Pediatric advanced life support

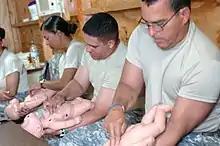
Two-finger technique for infant chest compressions (single rescuer)

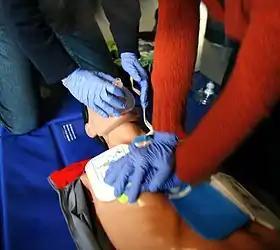
Child chest compressions

PALS builds upon AHA's Pediatric Basic Life Support (BLS). Providers should follow the AHA's Pediatric BLS Algorithms for single and ≥ 2 person rescuer. The most essential component of BLS and PALS cardiac arrest care is high quality cardiopulmonary resuscitation (CPR). CPR should begin with a check for responsiveness, getting help, and activating the emergency response system. After this, the provider should assess for breathing and a pulse (brachial pulse in infant and carotid pulse in child) - all within 10 seconds. If no pulse and no breathing or only gasping, start CPR. CPR consists of chest compressions followed by rescue breaths - for single rescuer do 30 compressions and 2 breaths (30:2), for > 2 rescuers do 15 compressions and 2 breaths (15:2). The rate of chest compressions should be 100-120 compressions/min and depth should be 1.5 inches for infants and 2 inches for children.